Mohinder Amarnath

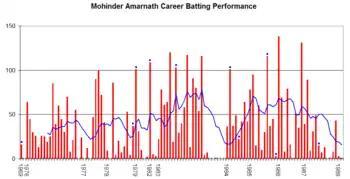
Mohinder Amarnath's career performance graph.

Mohinder made his debut against Australia at Chennai in December 1969,